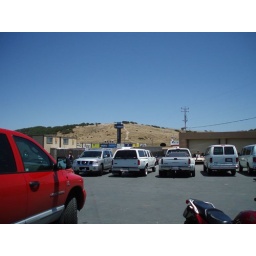
Skip Barber's racing school garage in the back ground with Laguna Seca clock tower.